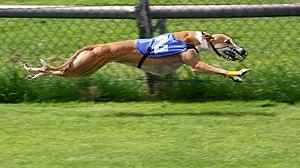
Lévrier durant une course.
Le lévrier est un chien longiligne, aux longues pattes fines, au corps souple et léger, très musclé, tendineux, bâti pour la course. Actuellement, il existe 13 races classées dans le groupe 10 et 5 races réparties dans le groupe 5 de la nomenclature officielle établie par la Fédération cynologique internationale.
Une course de lévriers a pour objectif de faire courir des chiens du 10ᵉ groupe canin appelés lévriers. Ces chiens poursuivent un lièvre ou un lapin artificiel sur un circuit.